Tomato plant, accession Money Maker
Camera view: bottom (45 deg); turntable rotation: 0 degrees
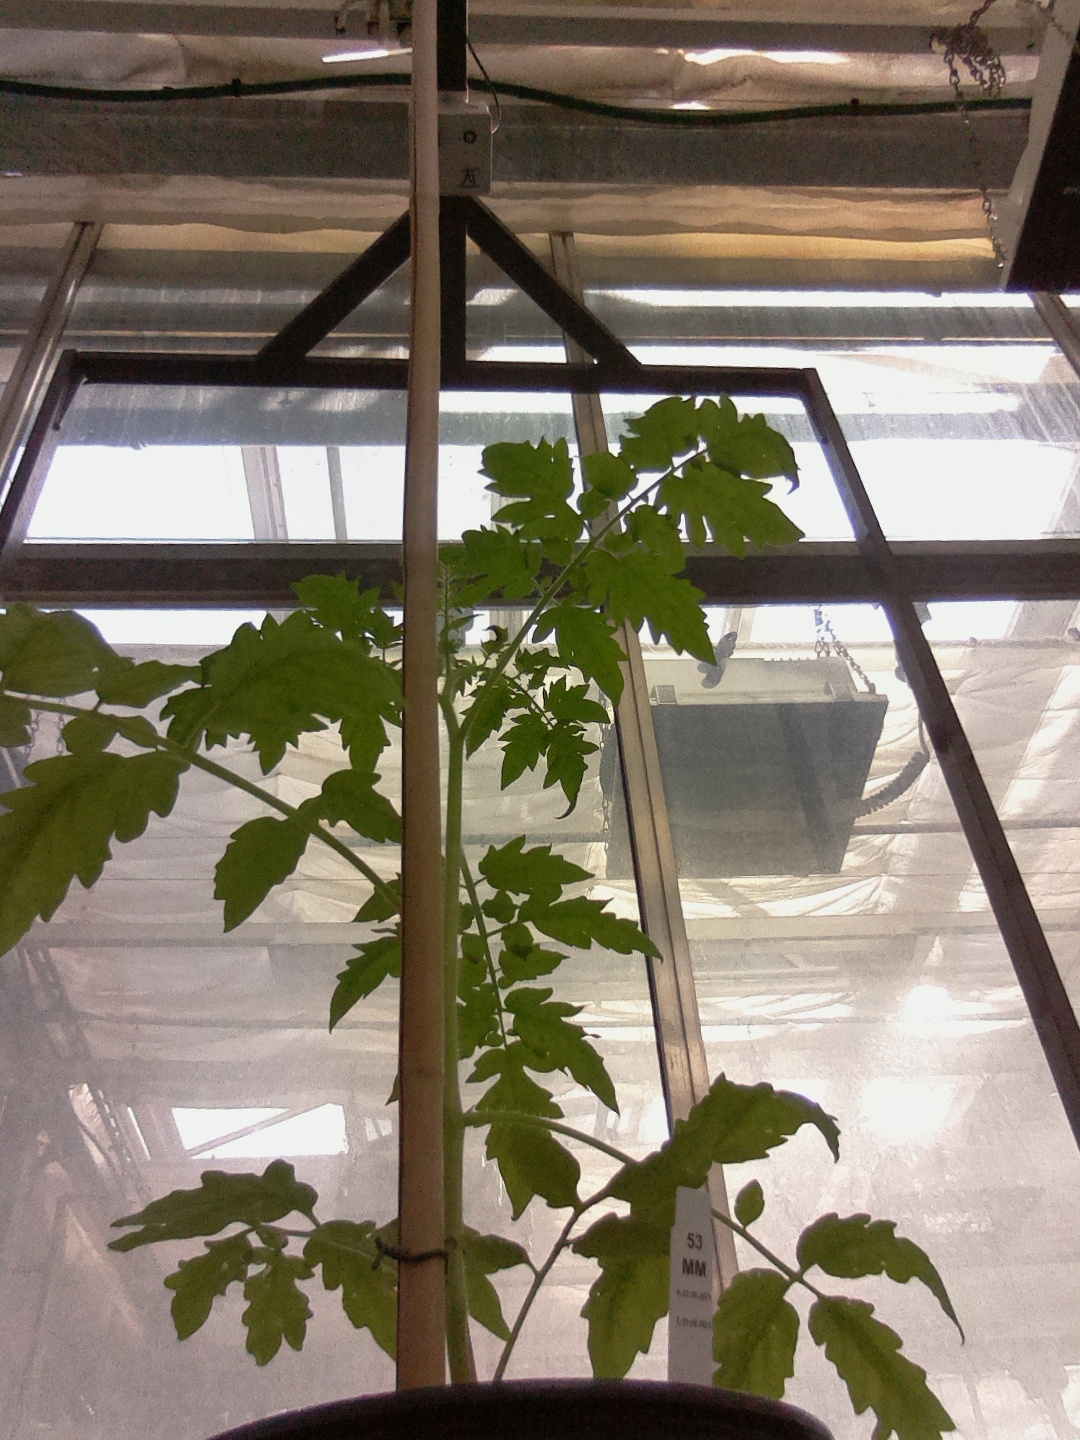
BBCH growth stage 15: 10 of true leaves visible